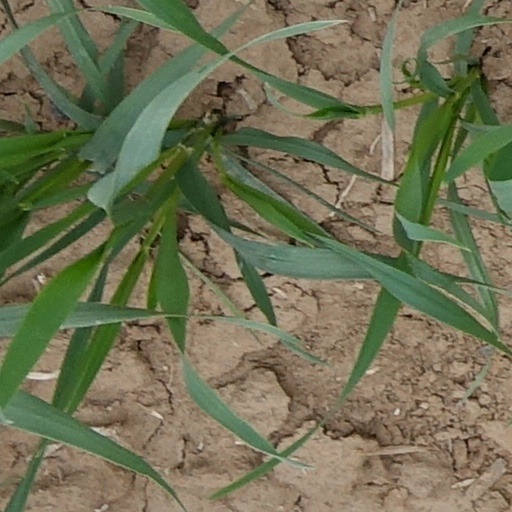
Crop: wheat